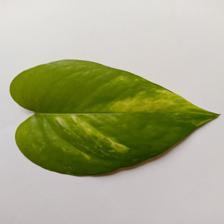
Label: Healthy